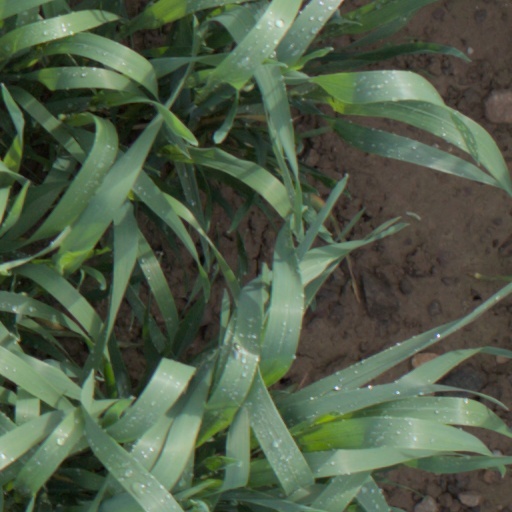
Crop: wheat